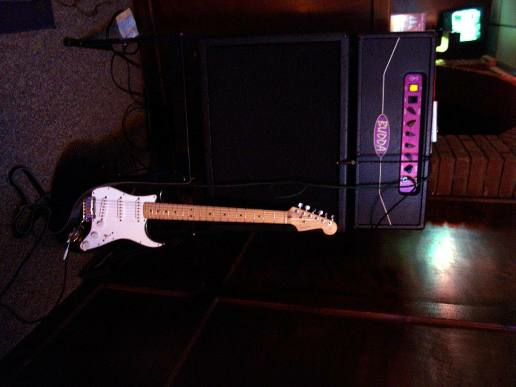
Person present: No